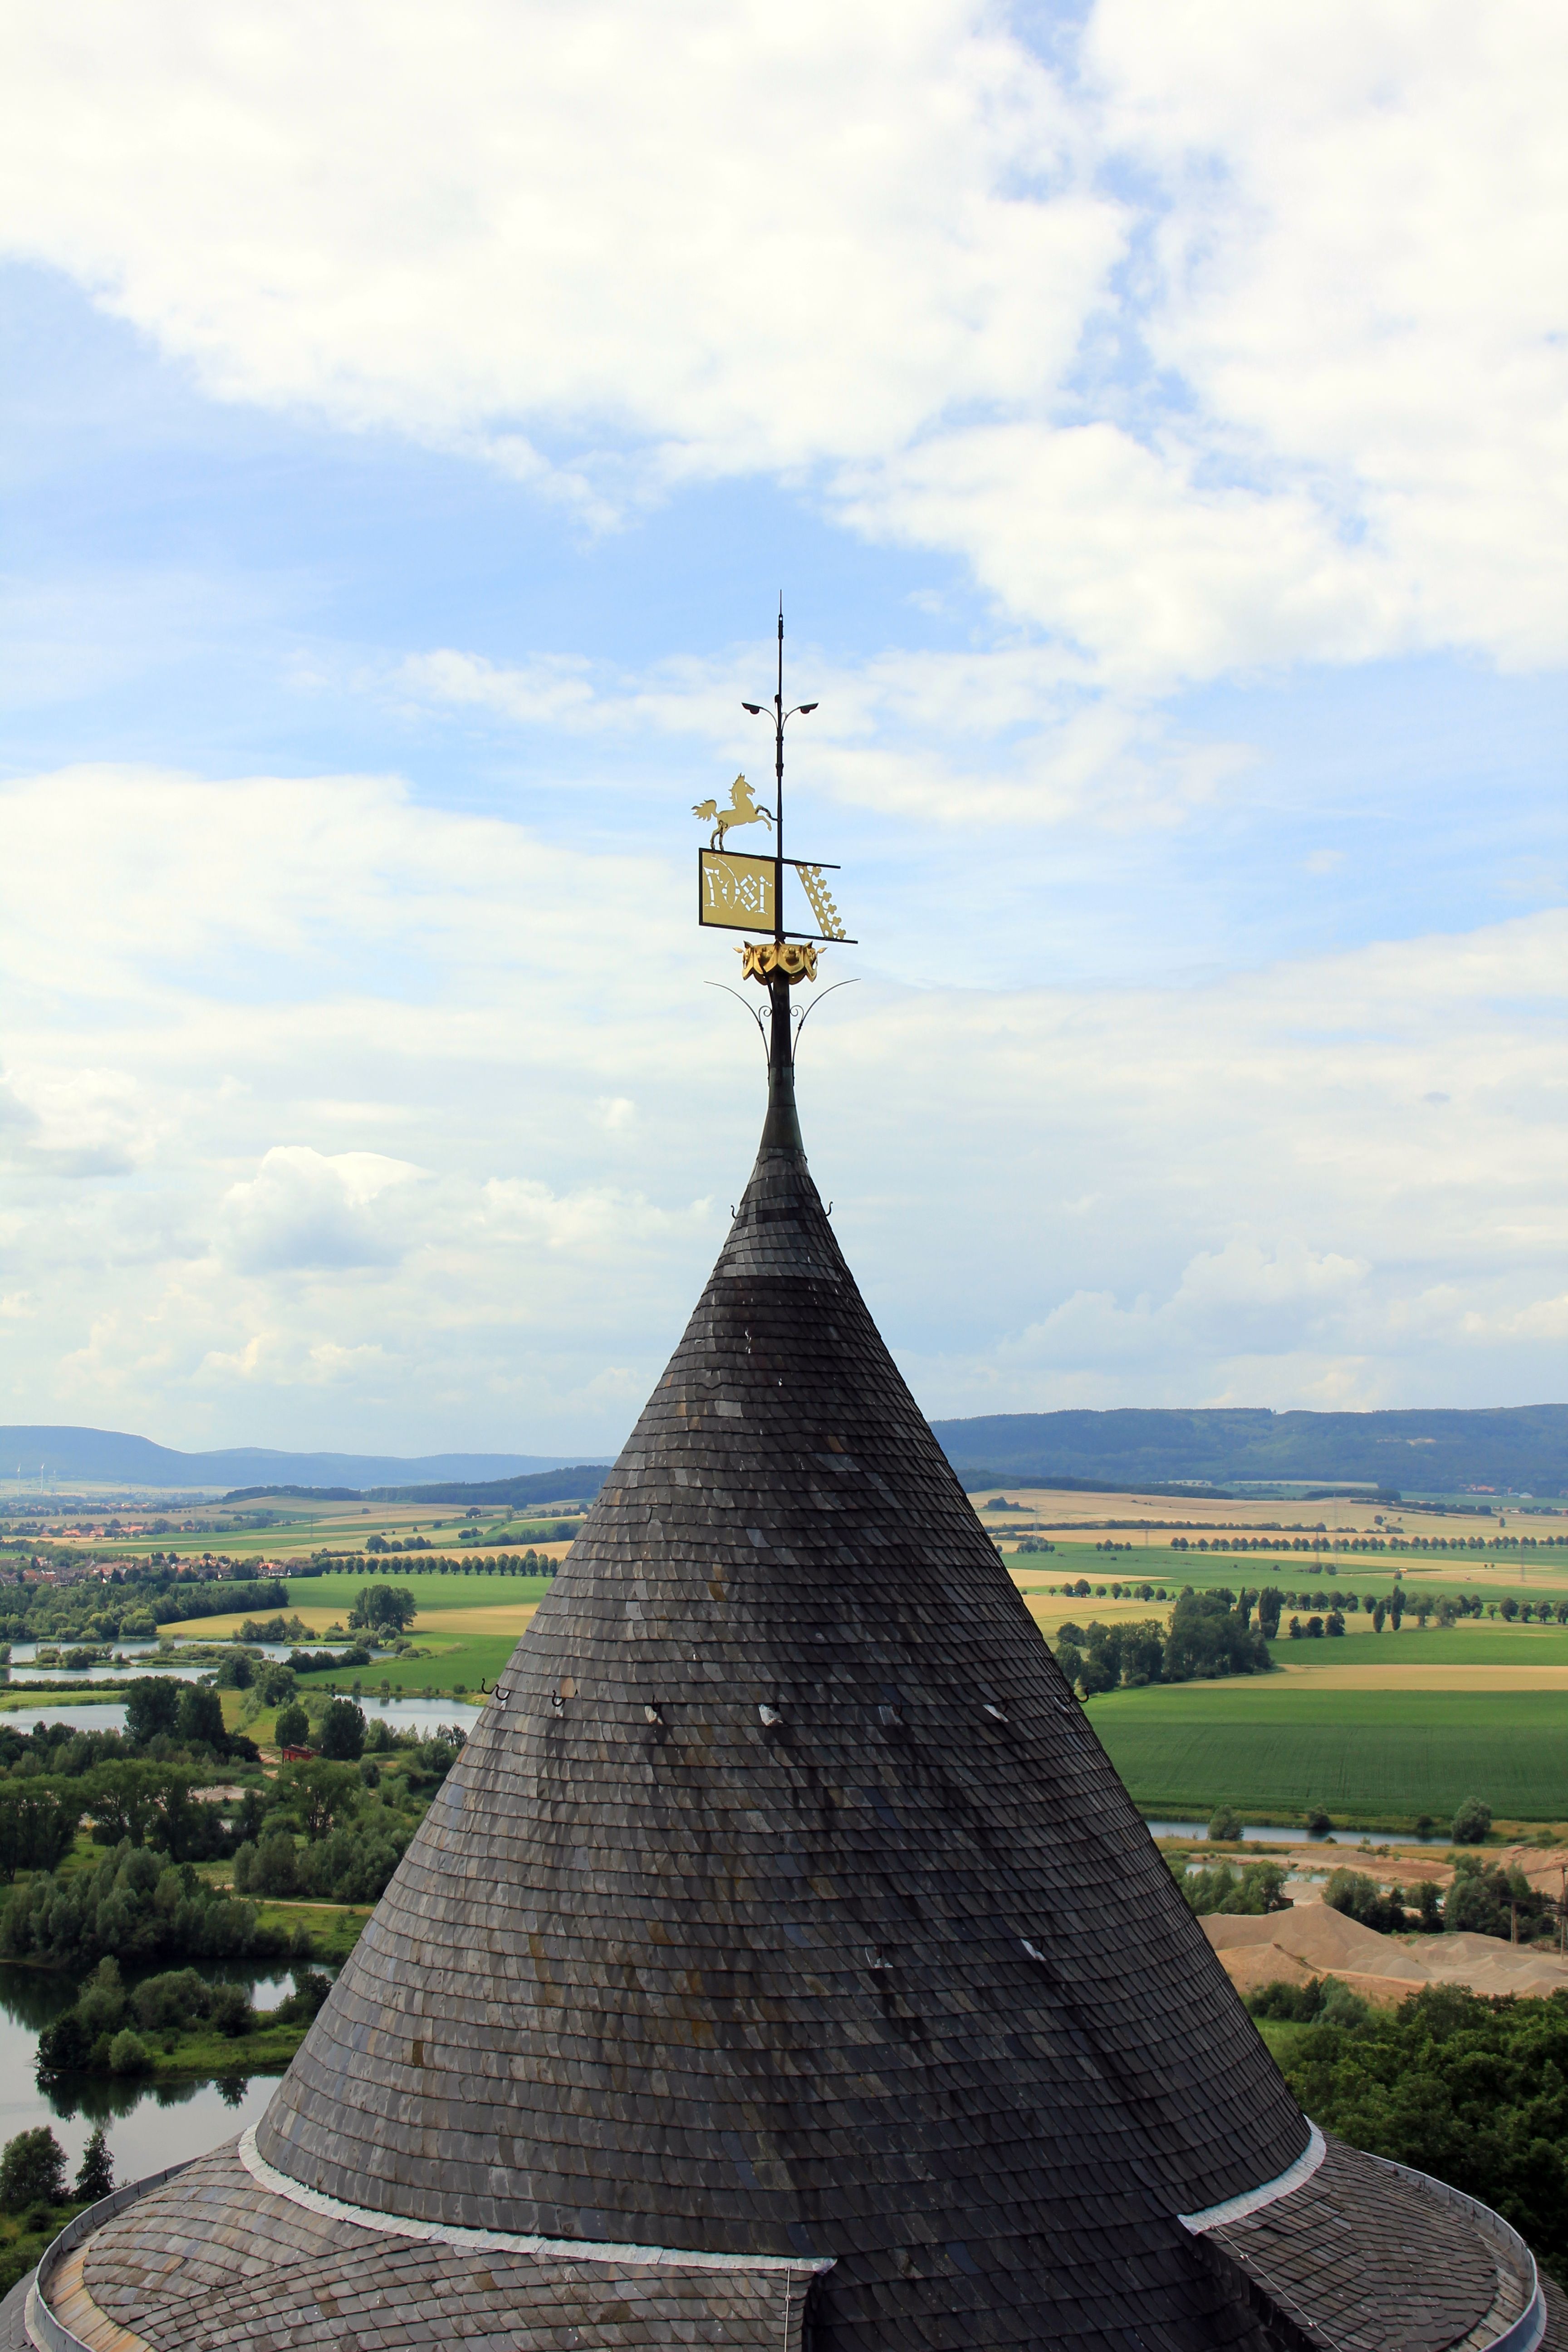
landscape, monument, statue, tower, landmark, memorial, spire, steeple, outlook, wide